List of Hindu temples in Bareilly

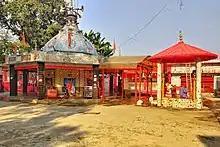
Bankhandinath temple, Bareilly

The Bankhandinath Temple, dedicated to Lord Shiva is situated in the Jogi Navada neighbourhood of Bareilly. The temple is administered by the members of Dashnam Juna Akhada.